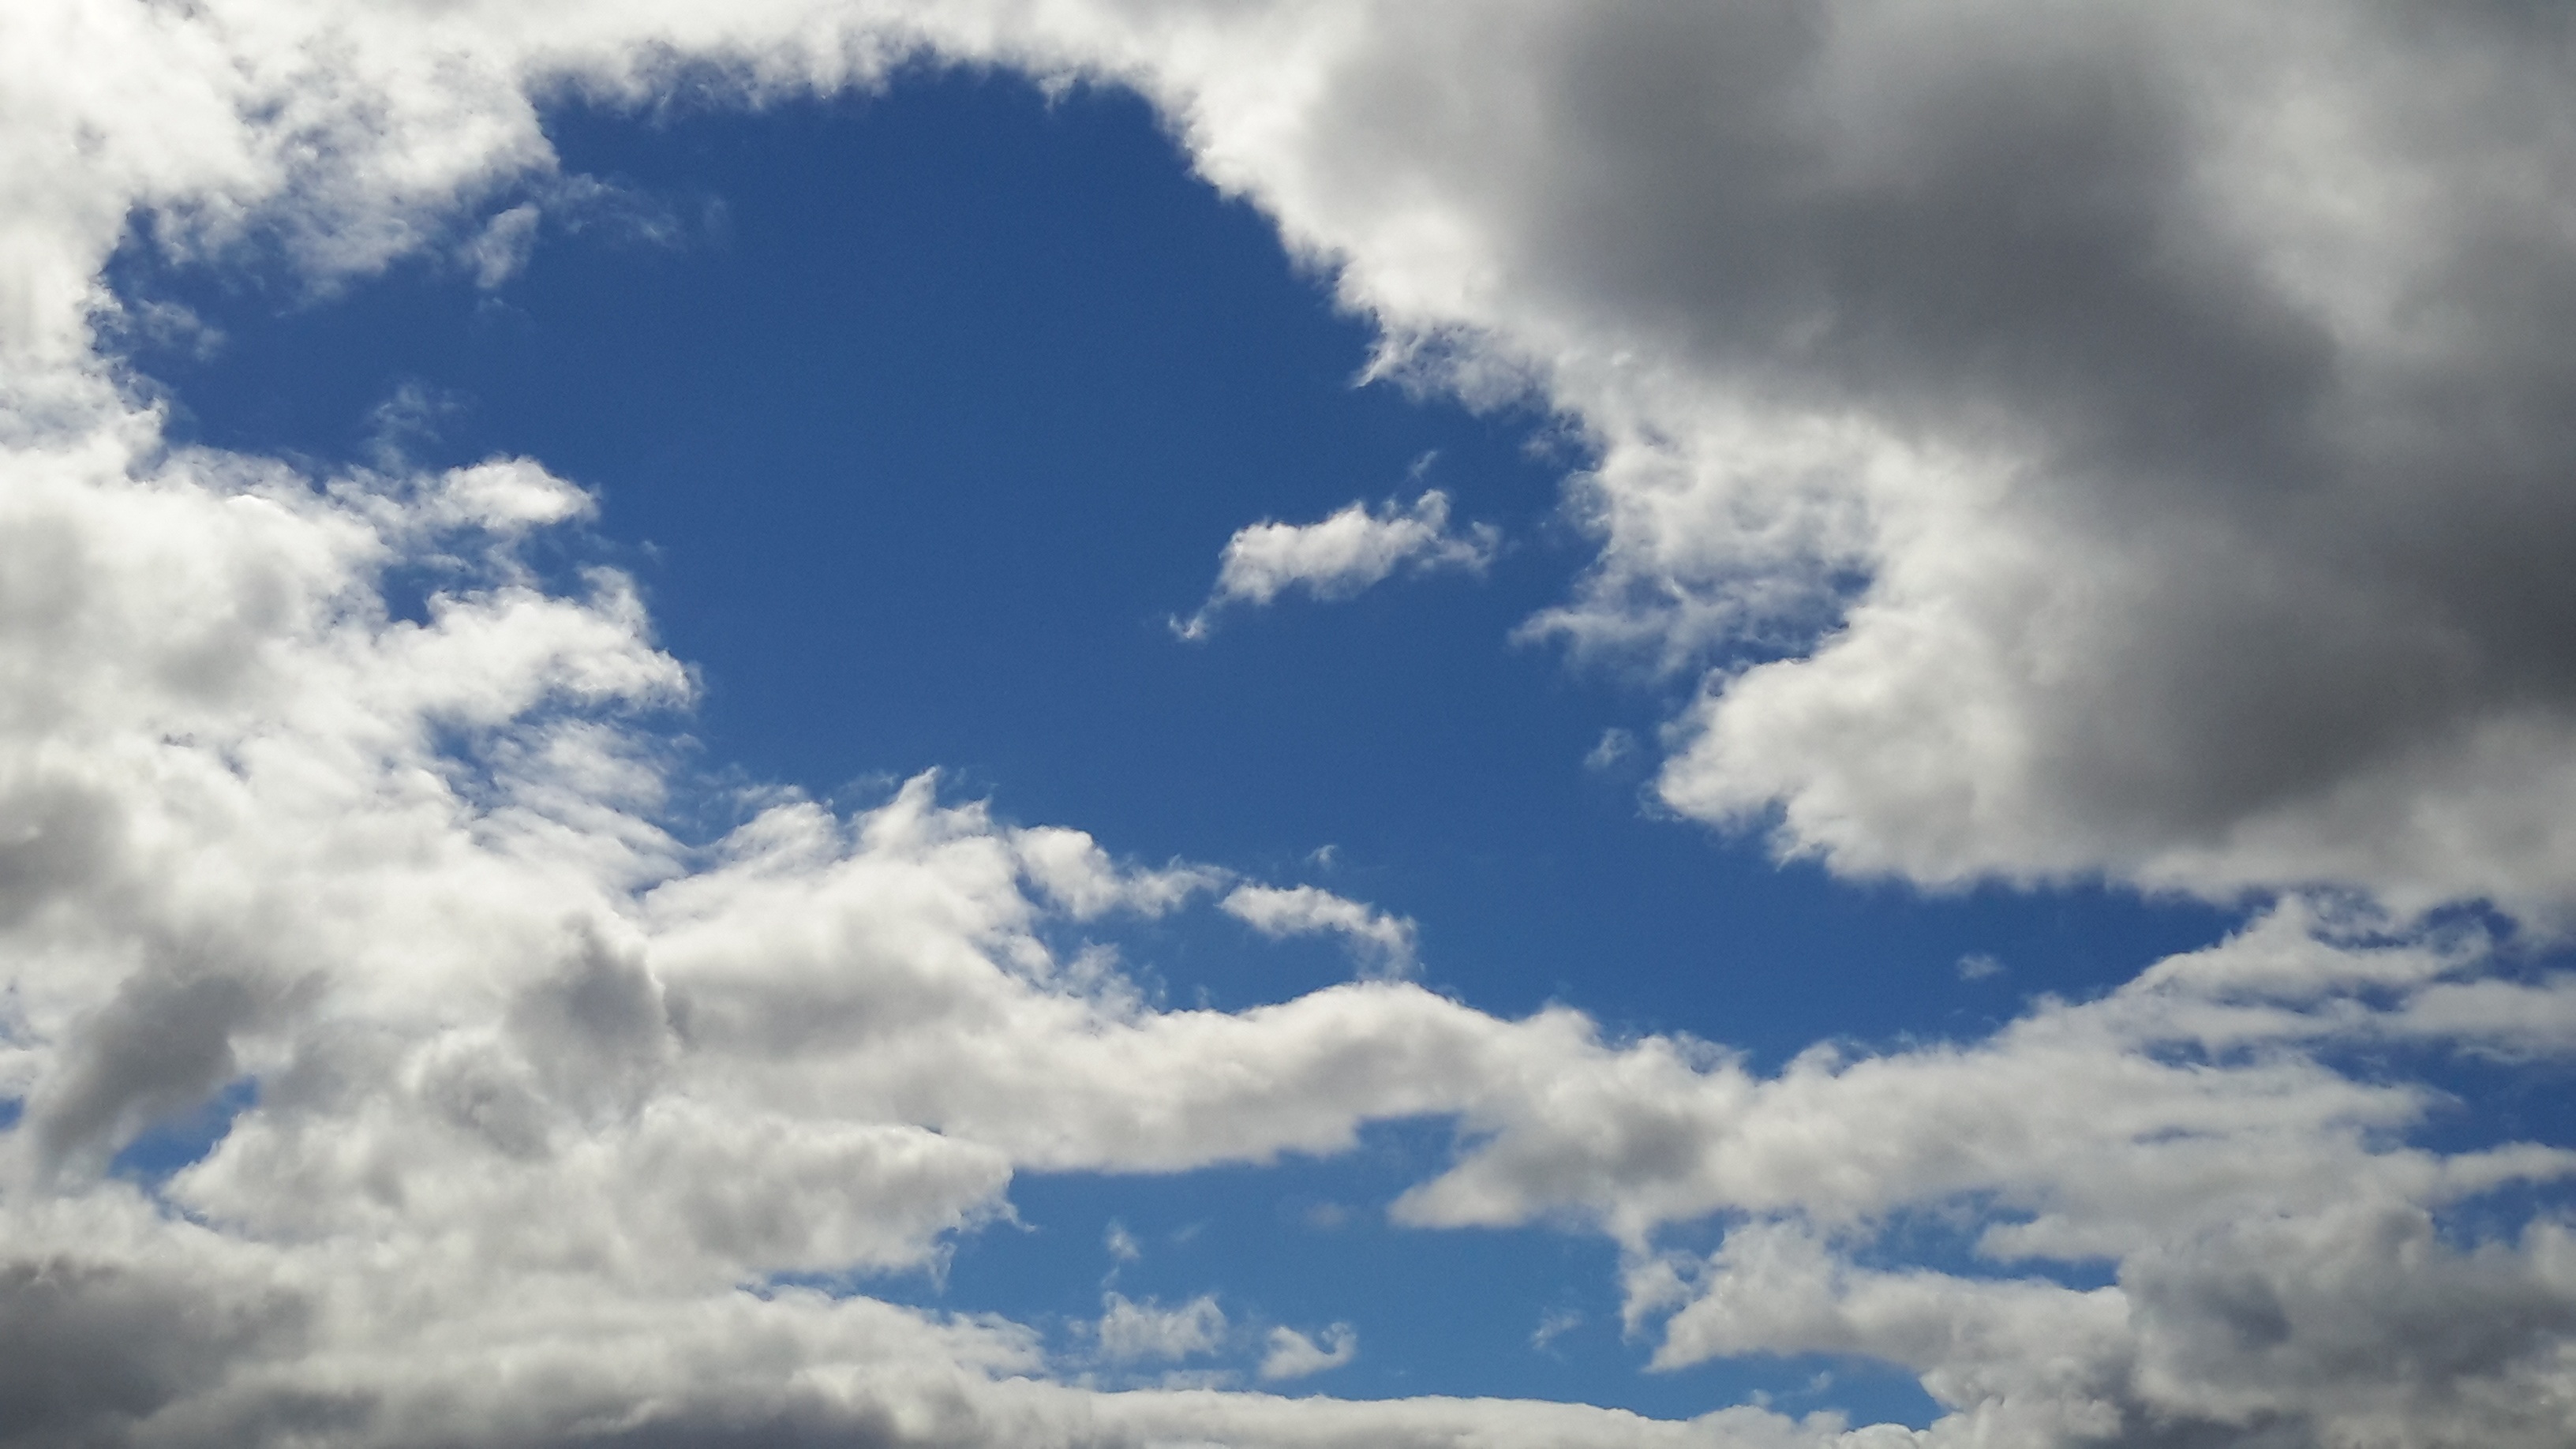
cloud, sky, white, sunlight, atmosphere, daytime, cumulus, blue, clouds, blue sky clouds, meteorological phenomenon, atmosphere of earth